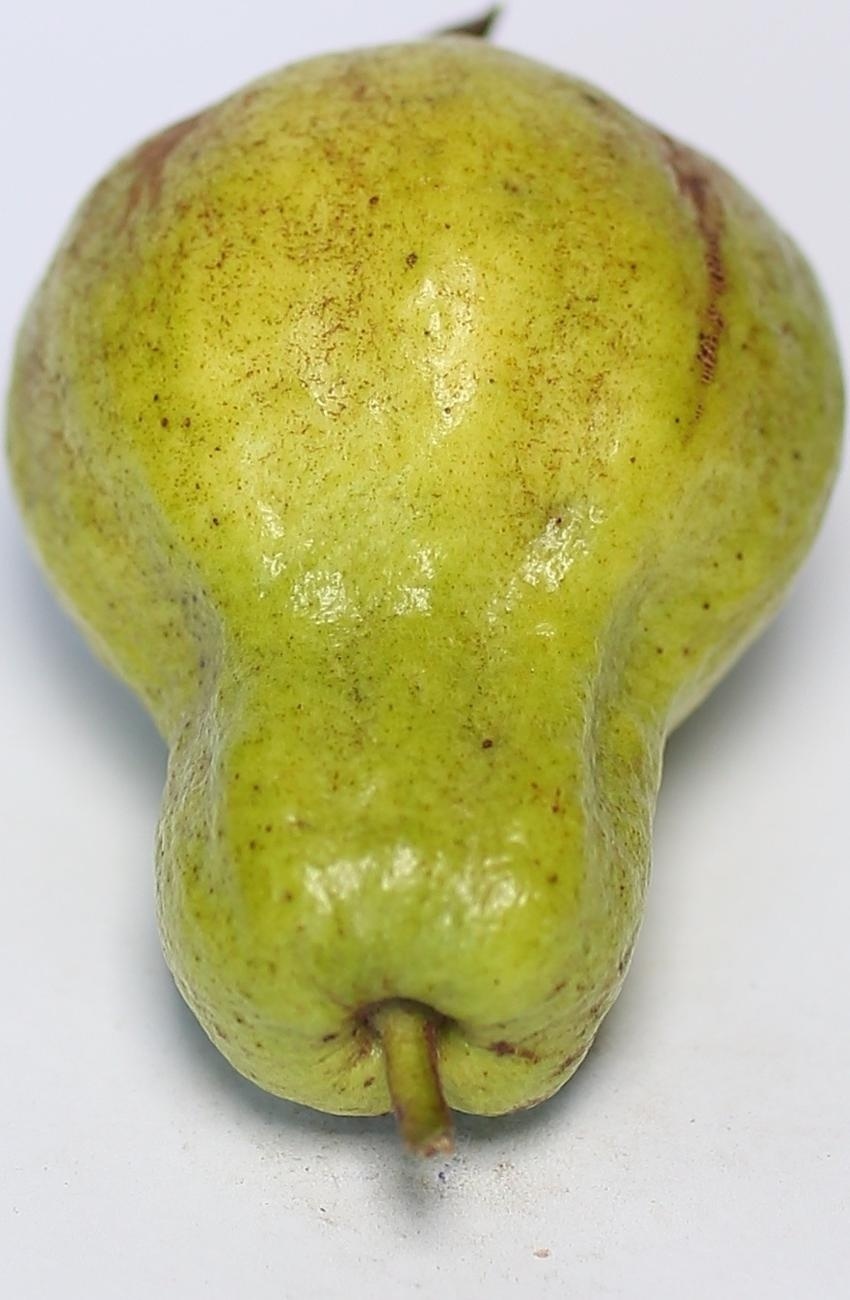
Maturity: mature-green
Variety: local-sindhi